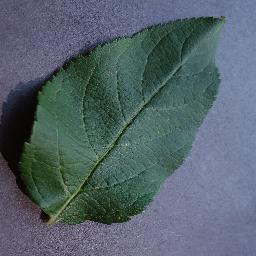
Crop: apple
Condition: healthy